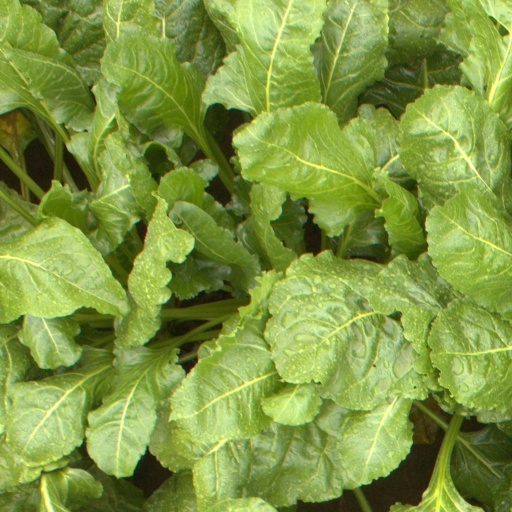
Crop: sugar beet